Mandolin orchestra

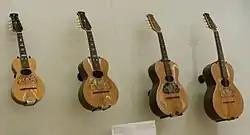
A manufacturer's idea which didn't take over, the mandolinetto or guitar-shaped mandolin by Howe-Orme. Pictured are a mandolin, tenor mandolin, octave mandolin, and cello mandola.

A mandolin orchestra is an ensemble of plucked string instruments similar in structure to the string sections of a symphony orchestra. There are first and second mandolin sections (analogous to first and second violins); a mandola section (analogous to the viola section); mandocelli (analogous to the violoncelli), classical guitars, and a bass section originally of mando-basses but nowadays more likely to be acoustic bass guitar or double bass.